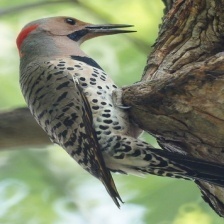
Species: NORTHERN FLICKER
Scientific name: COLAPTES AURATUS